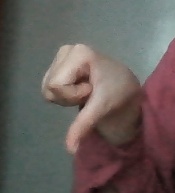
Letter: waw